James Drummond (chaplain)

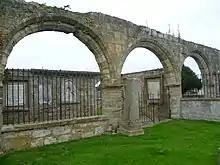
Ruins of the old Kilconquhar parish kirk

After the Glorious Revolution, Drummond began preaching in Kilconquhar, Fife towards the end of March 1691. On 25 June 1691 he was called to be the minister there, and continued until his death on 29 September 1699. For his last year, Drummond’s health rendered him unable to discharge his ministerial work. “Frequently there was no lecture but only one sermon on the Sabbaths, ‘the minister not being in very good health.’ At the visitation of the Presbytery in 1698 he complained that his charge was weighty and heavy; and, that he had neither ability nor mynd to discharge his duty as he wold. To which it was answered that it was not in the power of the Presbytery to make his charge lighter, and that he behooved to look for his furnitur from the Lord, who is able to strengthen his weak servants in the acceptable discharge of their duty.”